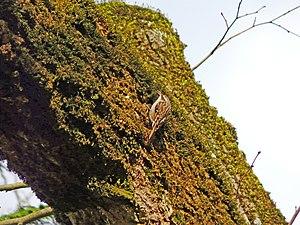
Grimpereau des jardins Certhia brachydactyla à Leygonie, Montagnac-la-Crempse, Dordogne, France.